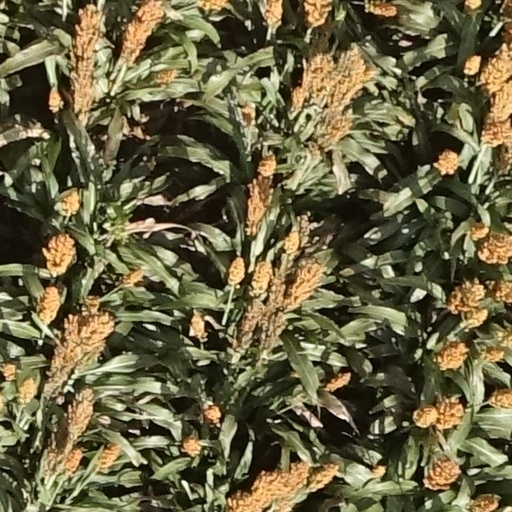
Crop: sorghum